Carrizo Plain

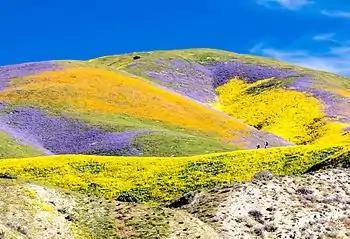

The Carrizo Plain (Obispeño: "tšɨłkukunɨtš", "Place of the rabbits") is a large enclosed grassland plain, approximately long and up to across, in southeastern San Luis Obispo County, California, United States, about northwest of Los Angeles. The southern portion of the Carrizo Plain is within the Carrizo Plain National Monument, which also includes most of the Caliente Range. The Carrizo Plain is the largest single native grassland remaining in California. It includes Painted Rock in the Carrizo Plain Rock Art Discontiguous District, which is listed on the National Register of Historic Places. In 2012 it was further designated a National Historic Landmark due to its archeological value. The San Andreas Fault occurs along the eastern edge of the Carrizo Plain at the western base of the Temblor Range.